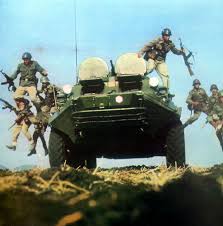
Label: BTR